Employment cost index

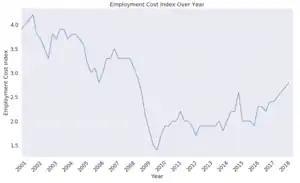
A graph of the United States Employment Cost Index from 2001 to August 2018.

The employment cost index (ECI) is a quarterly economic series detailing the changes in the costs of labor for businesses in the United States economy. The ECI is prepared by the Bureau of Labor Statistics (BLS), in the U.S. Department of Labor.